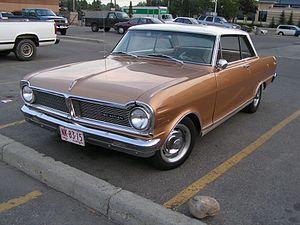
La Chevrolet Chevy II / Nova est une automobile fabriquée par Chevrolet et produite sur cinq générations de 1962 à 1979 puis de 1985 à 1988. La version Nova fut le meilleur modèle dans la gamme Chevy II jusqu'en 1968. La dénomination Chevy II fut abandonnée par la suite, Nova devenant la seule en 1969 avec la troisième génération. Construite sur la plate-forme X-body, la Nova fut remplacée par la Chevrolet Citation en 1979. Le nom Nova est revenu en 1985 jusqu'en 1988 désignant un modèle à traction avant basé sur la Toyota Sprinter.